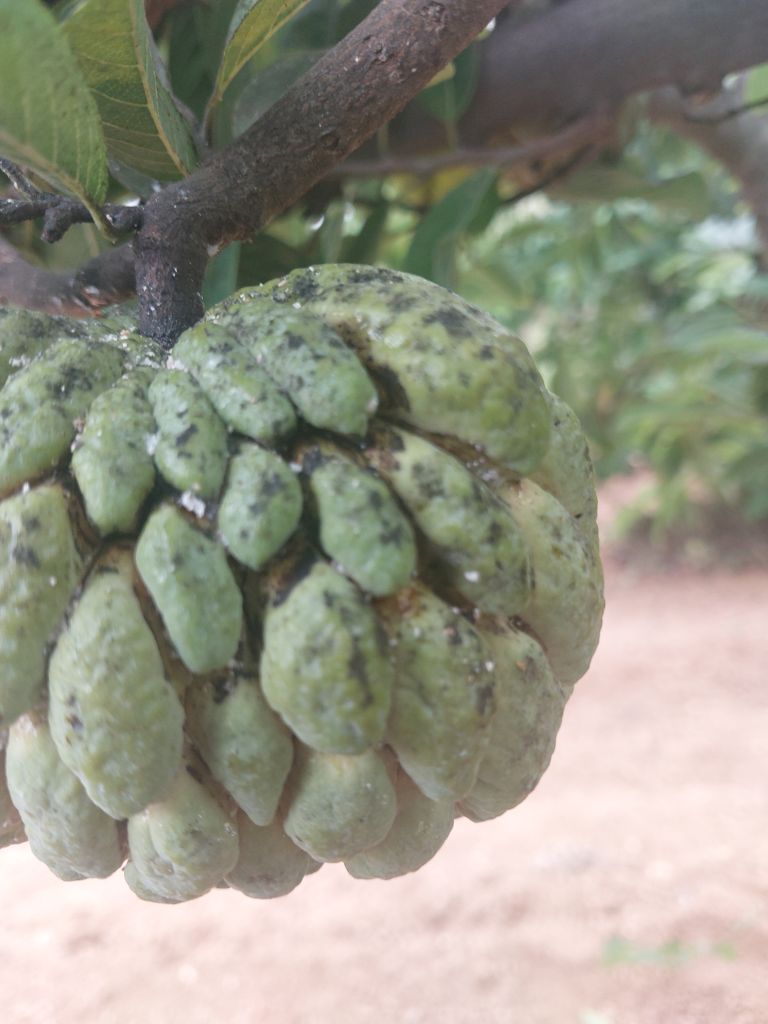
Disease label: Leaf spot on fruit